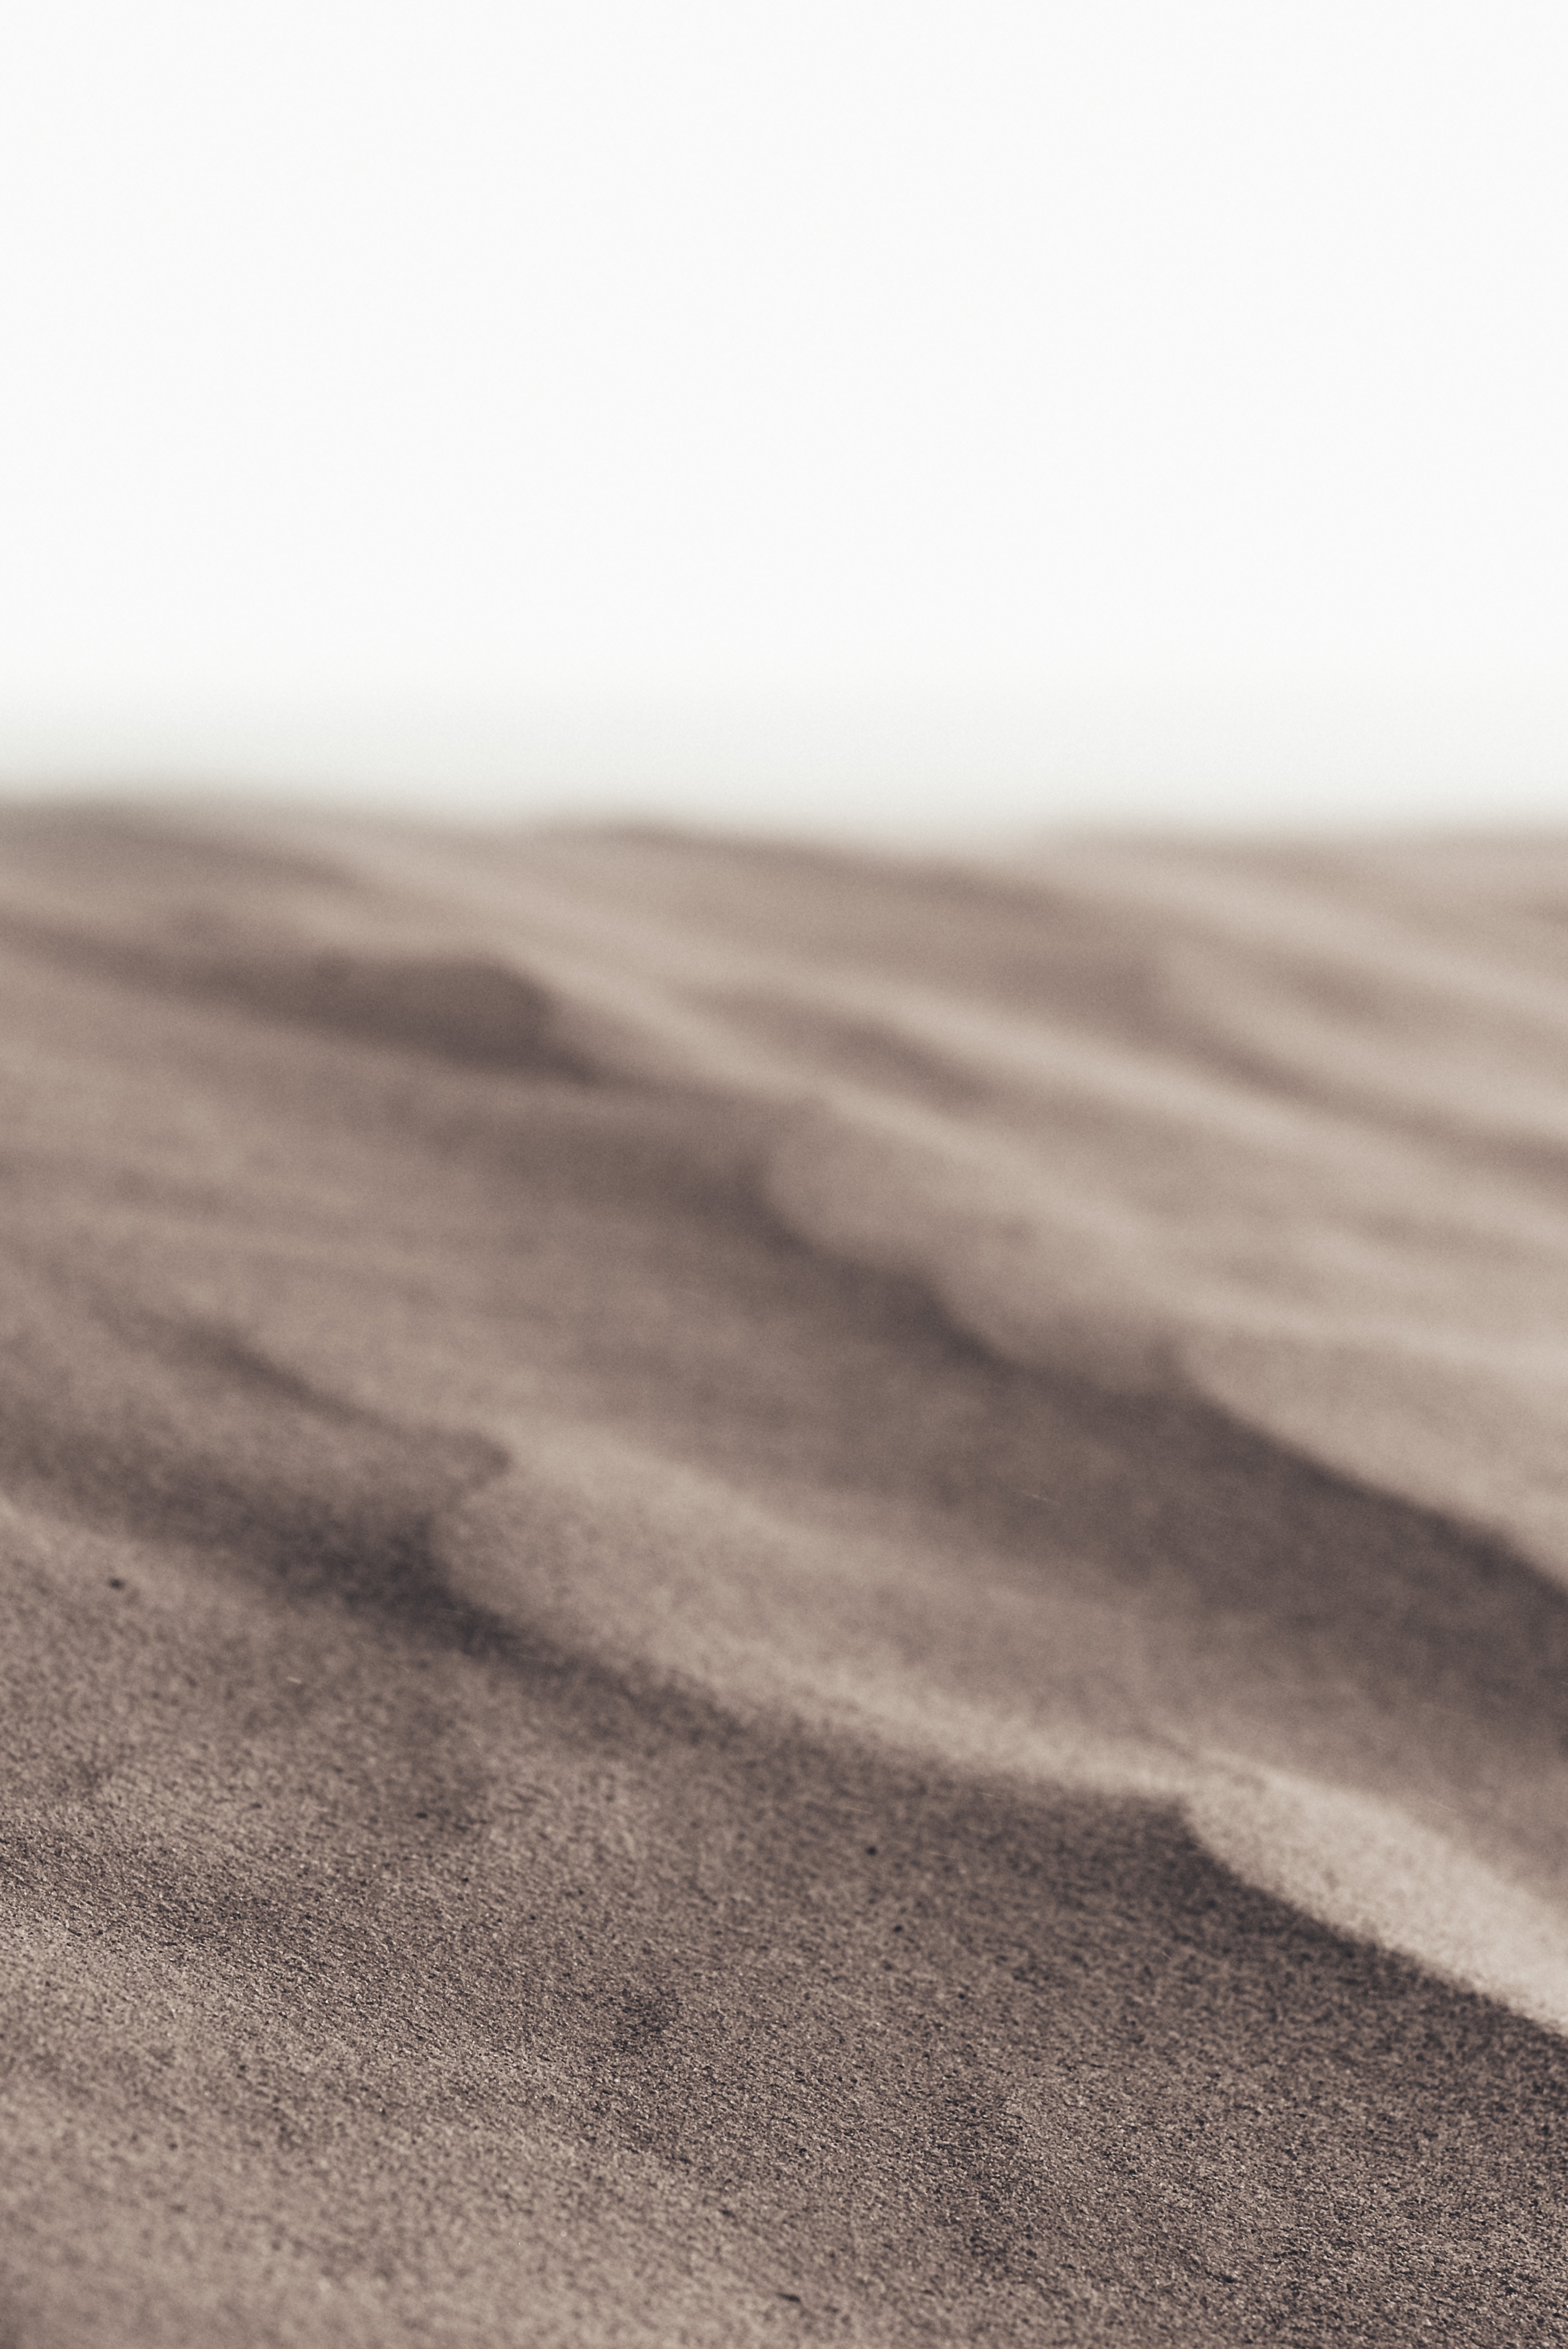
landscape, sand, horizon, black and white, sky, wood, line, monochrome, material, monochrome photography, stock photography, aeolian landform, ecoregion